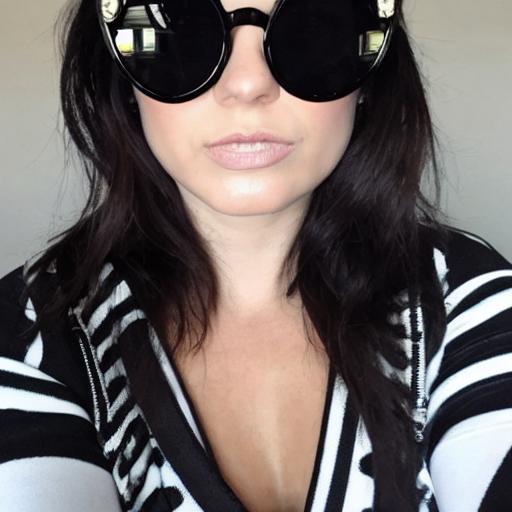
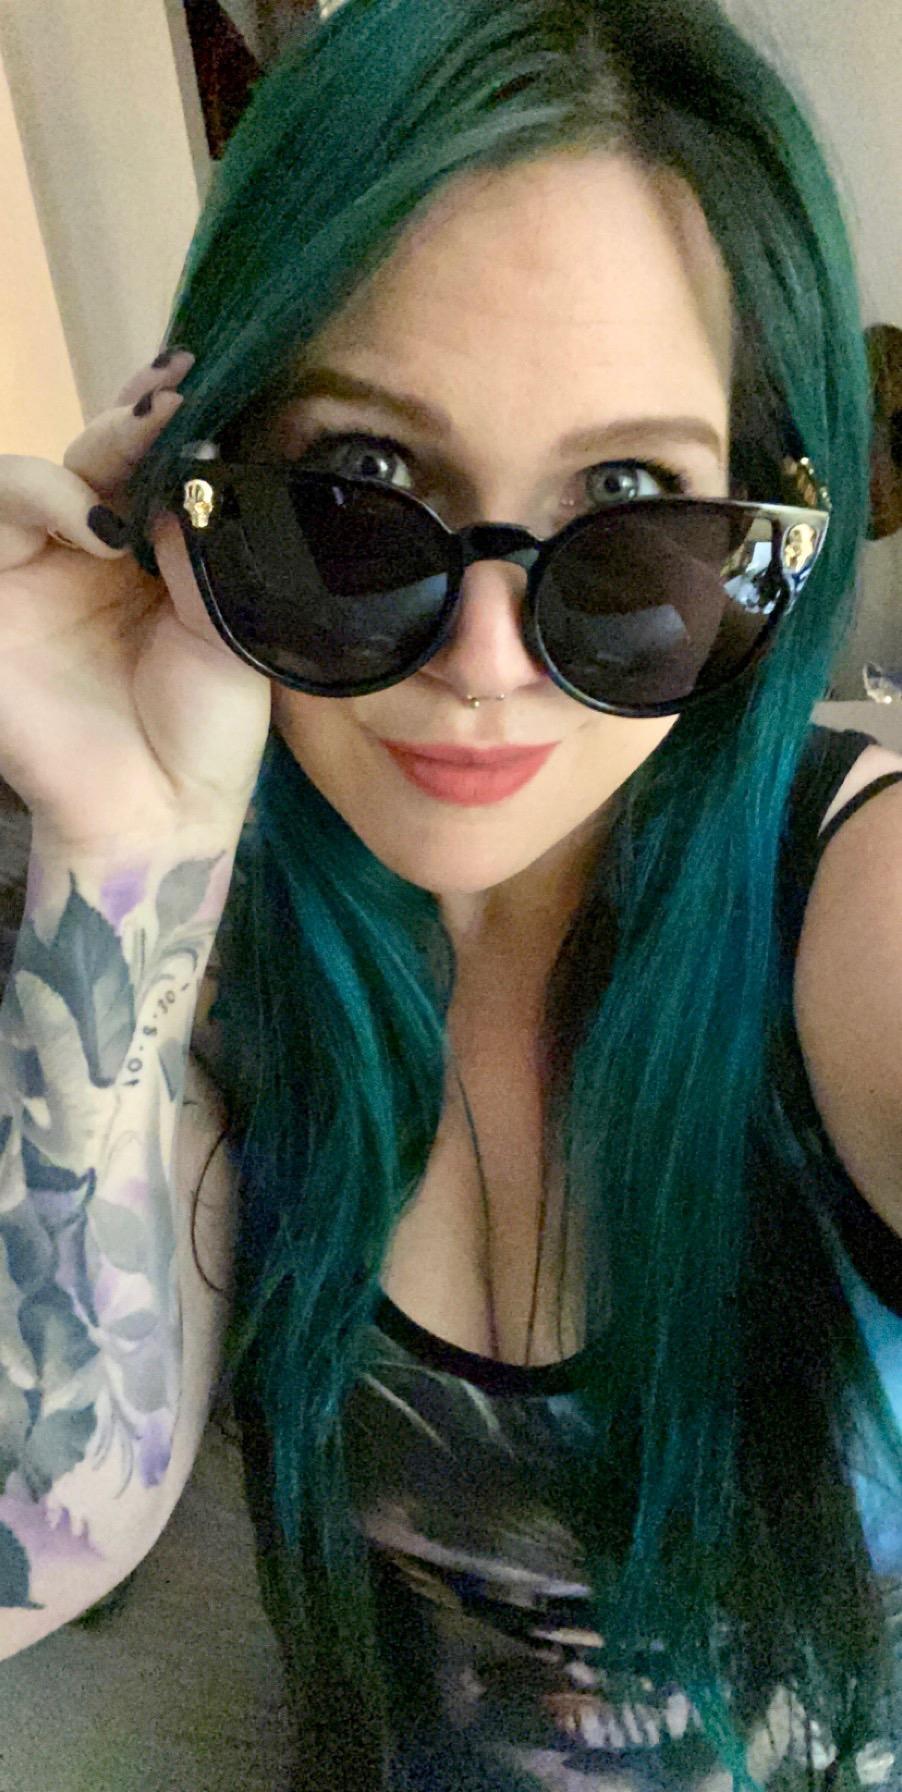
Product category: accessories_sunglasses
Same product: no